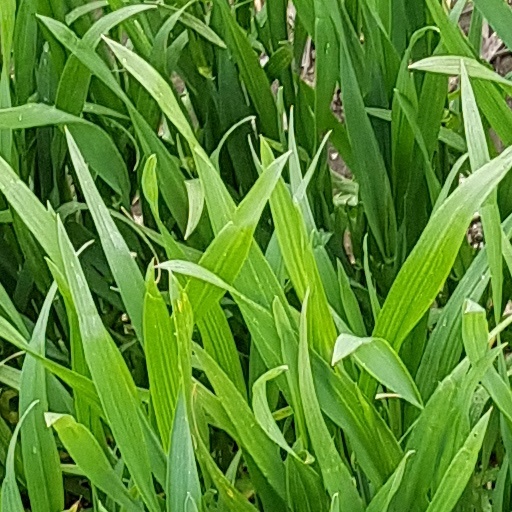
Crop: wheat